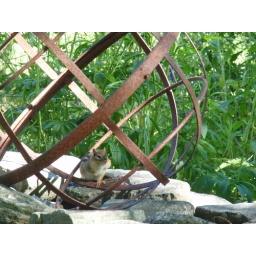
chipmunk in globe on rock wall